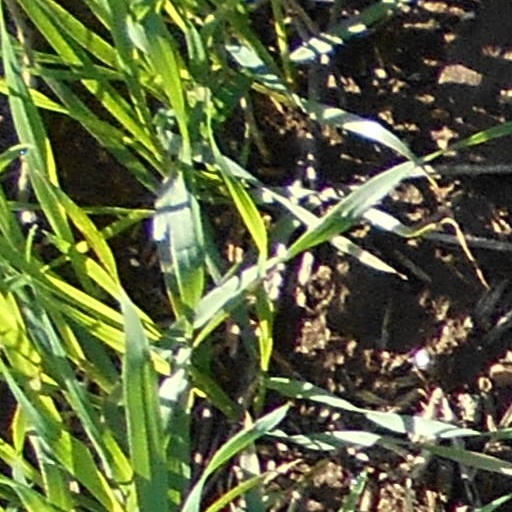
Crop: wheat